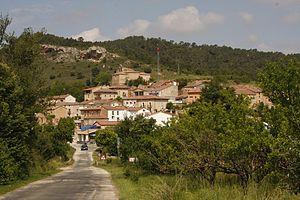
Aguas Cándidas est une commune d'Espagne dans la communauté autonome de Castille-et-León, province de Burgos. Elle s'étend sur 17,95 km² et comptait environ 68 habitants en 2011.